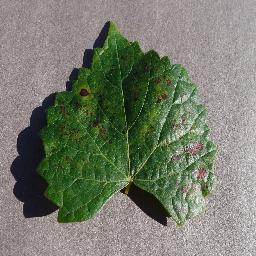
Label: Grape___Esca_(Black_Measles)